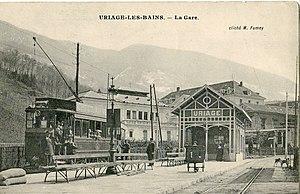
La Société d'économie mixte des Voies ferrées du Dauphiné abrégé VFD auparavant Société des voies ferrées du Dauphiné puis régie départementale des Voies ferrées du Dauphiné, est une entreprise de transport du département de l'Isère, à l'origine axée sur le transport ferroviaire de voyageurs et de fret.
L'ancien tramway de Grenoble est un réseau de tramway urbain et suburbain métrique de la région grenobloise créé en 1894, exploité par la société grenobloise de tramways électriques, et qui a aujourd'hui totalement disparu. À cette époque de croissance industrielle et démographique, les anciens modes de transports hippomobiles, fiacres et omnibus, mis en place depuis la fin du XVIIIᵉ siècle, ne suffisent plus à assurer les dessertes urbaines. Les lignes urbaines et suburbaines vont se développer continûment jusque dans les années 1920.
Uriage-les-Bains est une station thermale située à 414 m d'altitude, rattachée aux communes de Saint-Martin-d'Uriage et de Vaulnaveys-le-Haut, située dans le département français de l'Isère au pied de la station de Chamrousse. Ses habitants sont appelés les Uriageois. Cette station bénéficie d'une eau thermale particulière.